Pinechas (parashah)

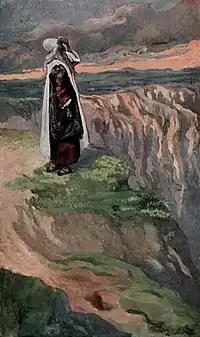
"Moses Sees the Promised Land from Afar" (watercolor circa 1896–1902 by James Tissot)

Pinechas, Pinchas, Pinhas, or Pin'has ( "Phinehas": a name, the sixth word and the first distinctive word in the parashah) is the 41st weekly Torah portion in the annual Jewish cycle of Torah reading and the eighth in the Book of Numbers. It tells of Phinehas's killing of a couple, ending a plague, and of the daughters of Zelophehad's successful plea for land rights. It constitutes Numbers 25:10–30:1. The parashah is made up of 7,853 Hebrew letters, 1887 Hebrew words, 168 verses, and 280 lines in a Torah scroll.